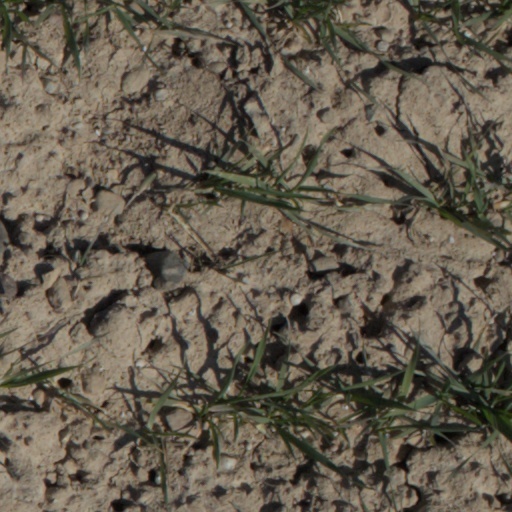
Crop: wheat